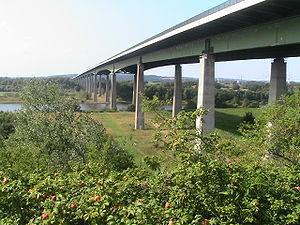
Rade b. Rendsburg / Geografi
„Rader Hochbrücke“ over Kielerkanalen
Rade bei Rendsburg er en kommune og en by i det nordlige Tyskland, beliggende i Amt Eiderkanal i den centrale del af Kreis Rendsborg-Egernførde. Kreis Rendsborg-Egernførde ligger i den centrale del af delstaten Slesvig-Holsten.